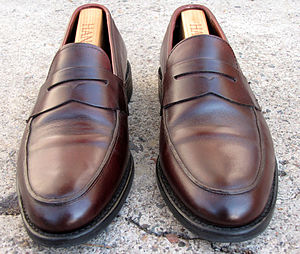
Loafers
Et par loafers fra det amerikansk firma Allen Edmonds.
Loafer eller hyttesko er sko uden snørebånd. Konstruktionen kan minde om mokkasiner. Et design blev introduceret i London af Wildsmith Shoes og kaldes Wildsmith Loafer. De begyndte som casual sko, men har oplevet en øget popularitet som en sko til jakkesæt. Et andet design blev introduceret som Aurlandskoen i Norge i begyndelsen af 1900-tallet. De bæres i mange forskellige sammenhæng i forskellige farver og designs, ofte med kvaster foran, eller metaldekorationer.